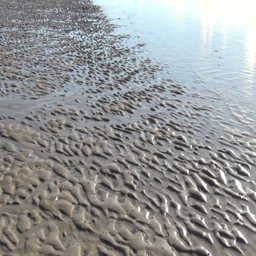
beach sand textured background with waves coming a going back to the blue ocean